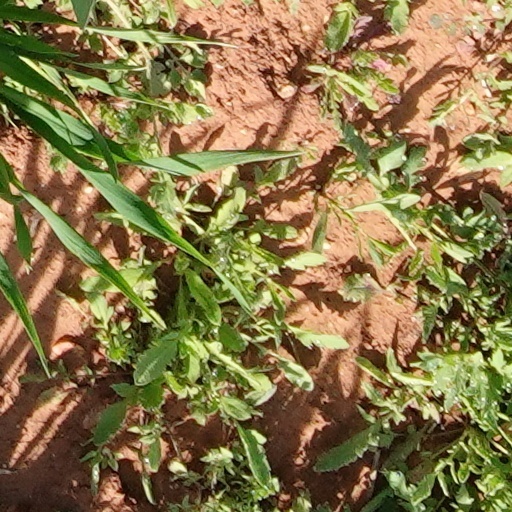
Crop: wheat